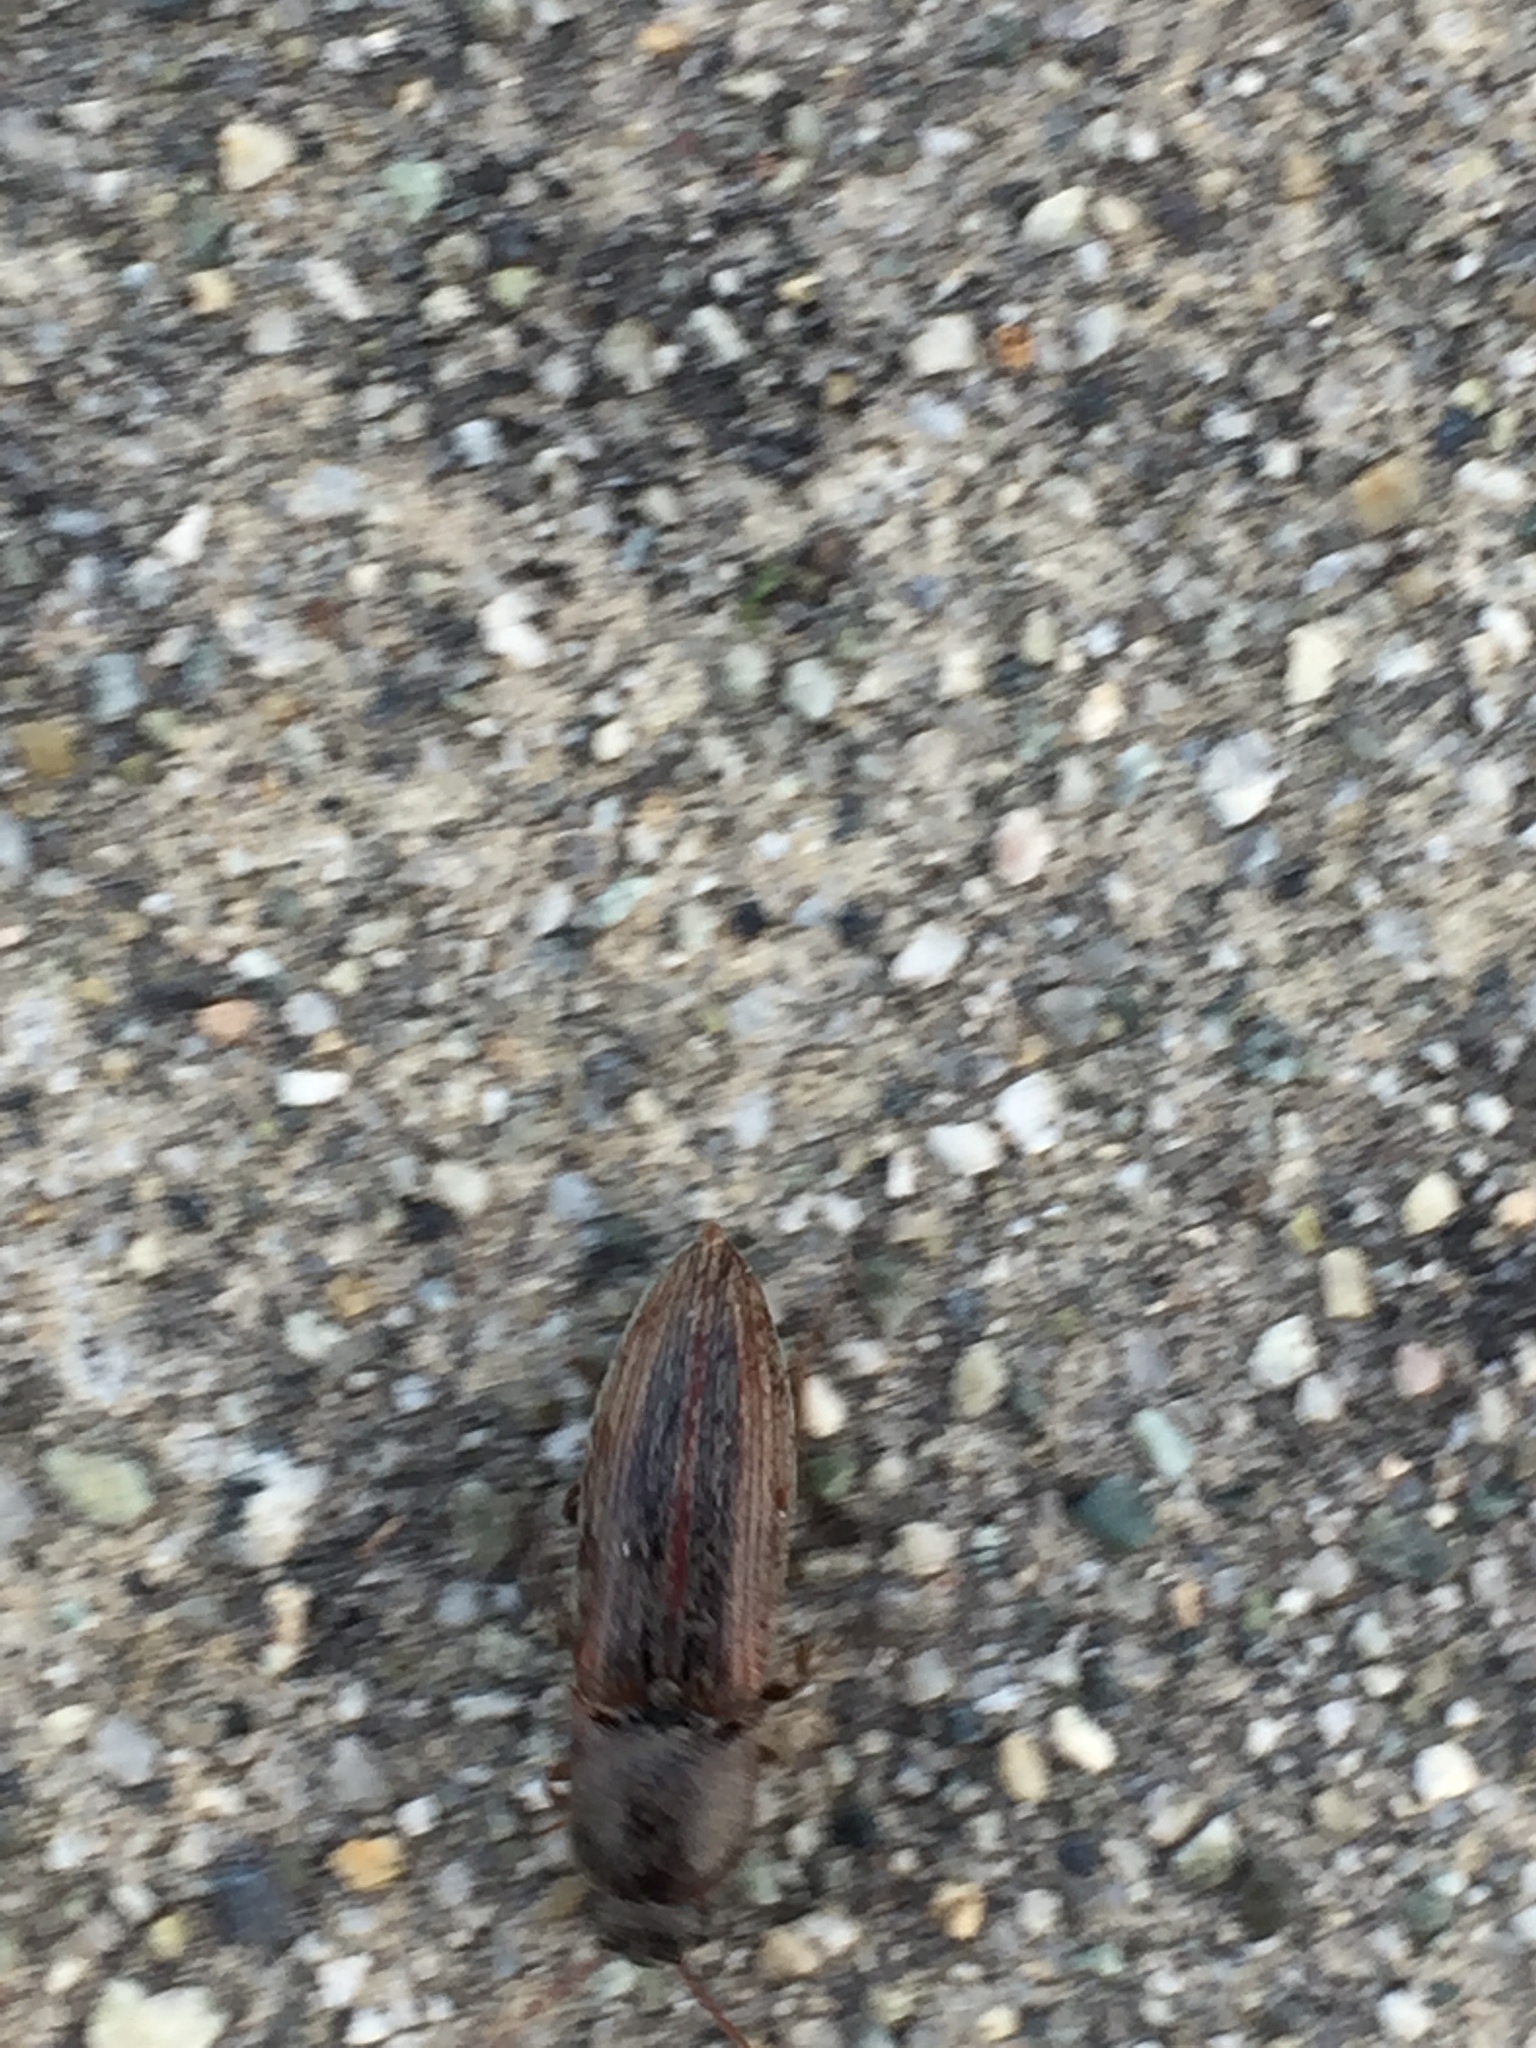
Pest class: clickbeetles_wireworms